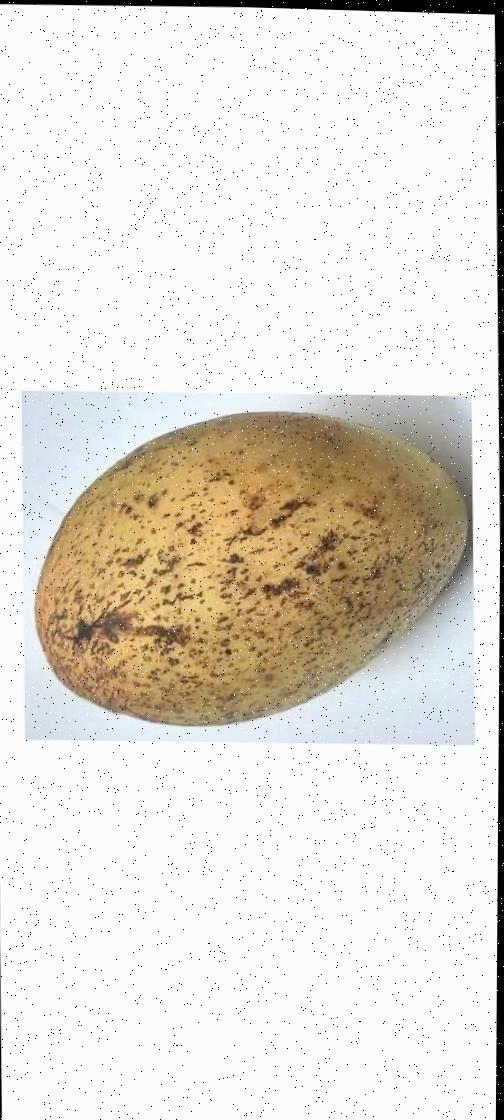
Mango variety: Ashshina Classic